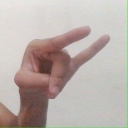
अक्षर: च